Gray whale

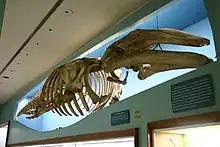
Skeleton

The gray whale is traditionally placed as the only living species in its genus and family, "Eschrichtius" and Eschrichtiidae, but an extinct species was discovered and placed in the genus in 2017, the Akishima whale ("E. akishimaensis"). Some recent studies place gray whales as being outside the rorqual clade, but as the closest relatives to the rorquals. But other recent DNA analyses have suggested that certain rorquals of the family Balaenopteridae, such as the humpback whale, "Megaptera novaeangliae", and fin whale, "Balaenoptera physalus", are more closely related to the gray whale than they are to some other rorquals, such as the minke whales. The American Society of Mammalogists has followed this classification.